Luca Pferdmenges

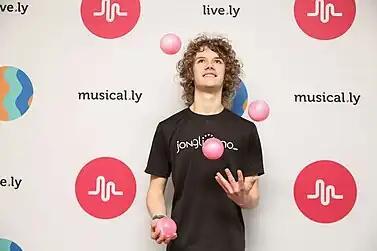
Pferdmenges at a musical.ly press day in Berlin, 2018

Luca Pferdmenges (born August 24, 2001, in Mönchengladbach) is a juggler and social media influencer from Germany. He became popular after reaching the finals of the German talent show "Superkids". In 2022, he was featured on the Forbes 30 Under 30 list in the category "Sports & Games".